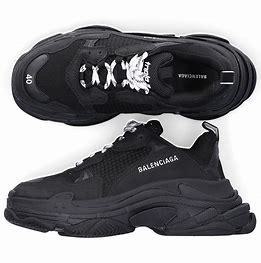
Brand: Balenciaga
Model: Triple S